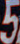
Number: 5